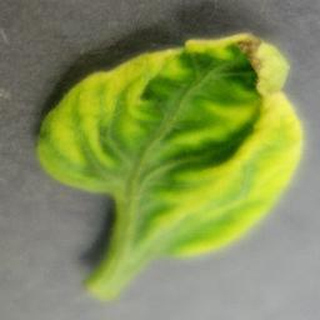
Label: tomato_yellow_leaf_curl_virus